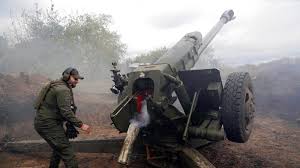
Label: D-30